Mordecai Myers

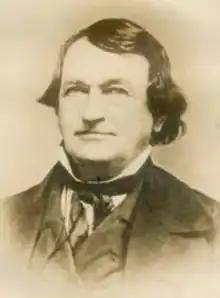
Myers pictured around 1845

Mordecai Myers (November 9, 1794 – February 21, 1865) was a 19th-century American politician and landowner in Savannah, Georgia, United States.